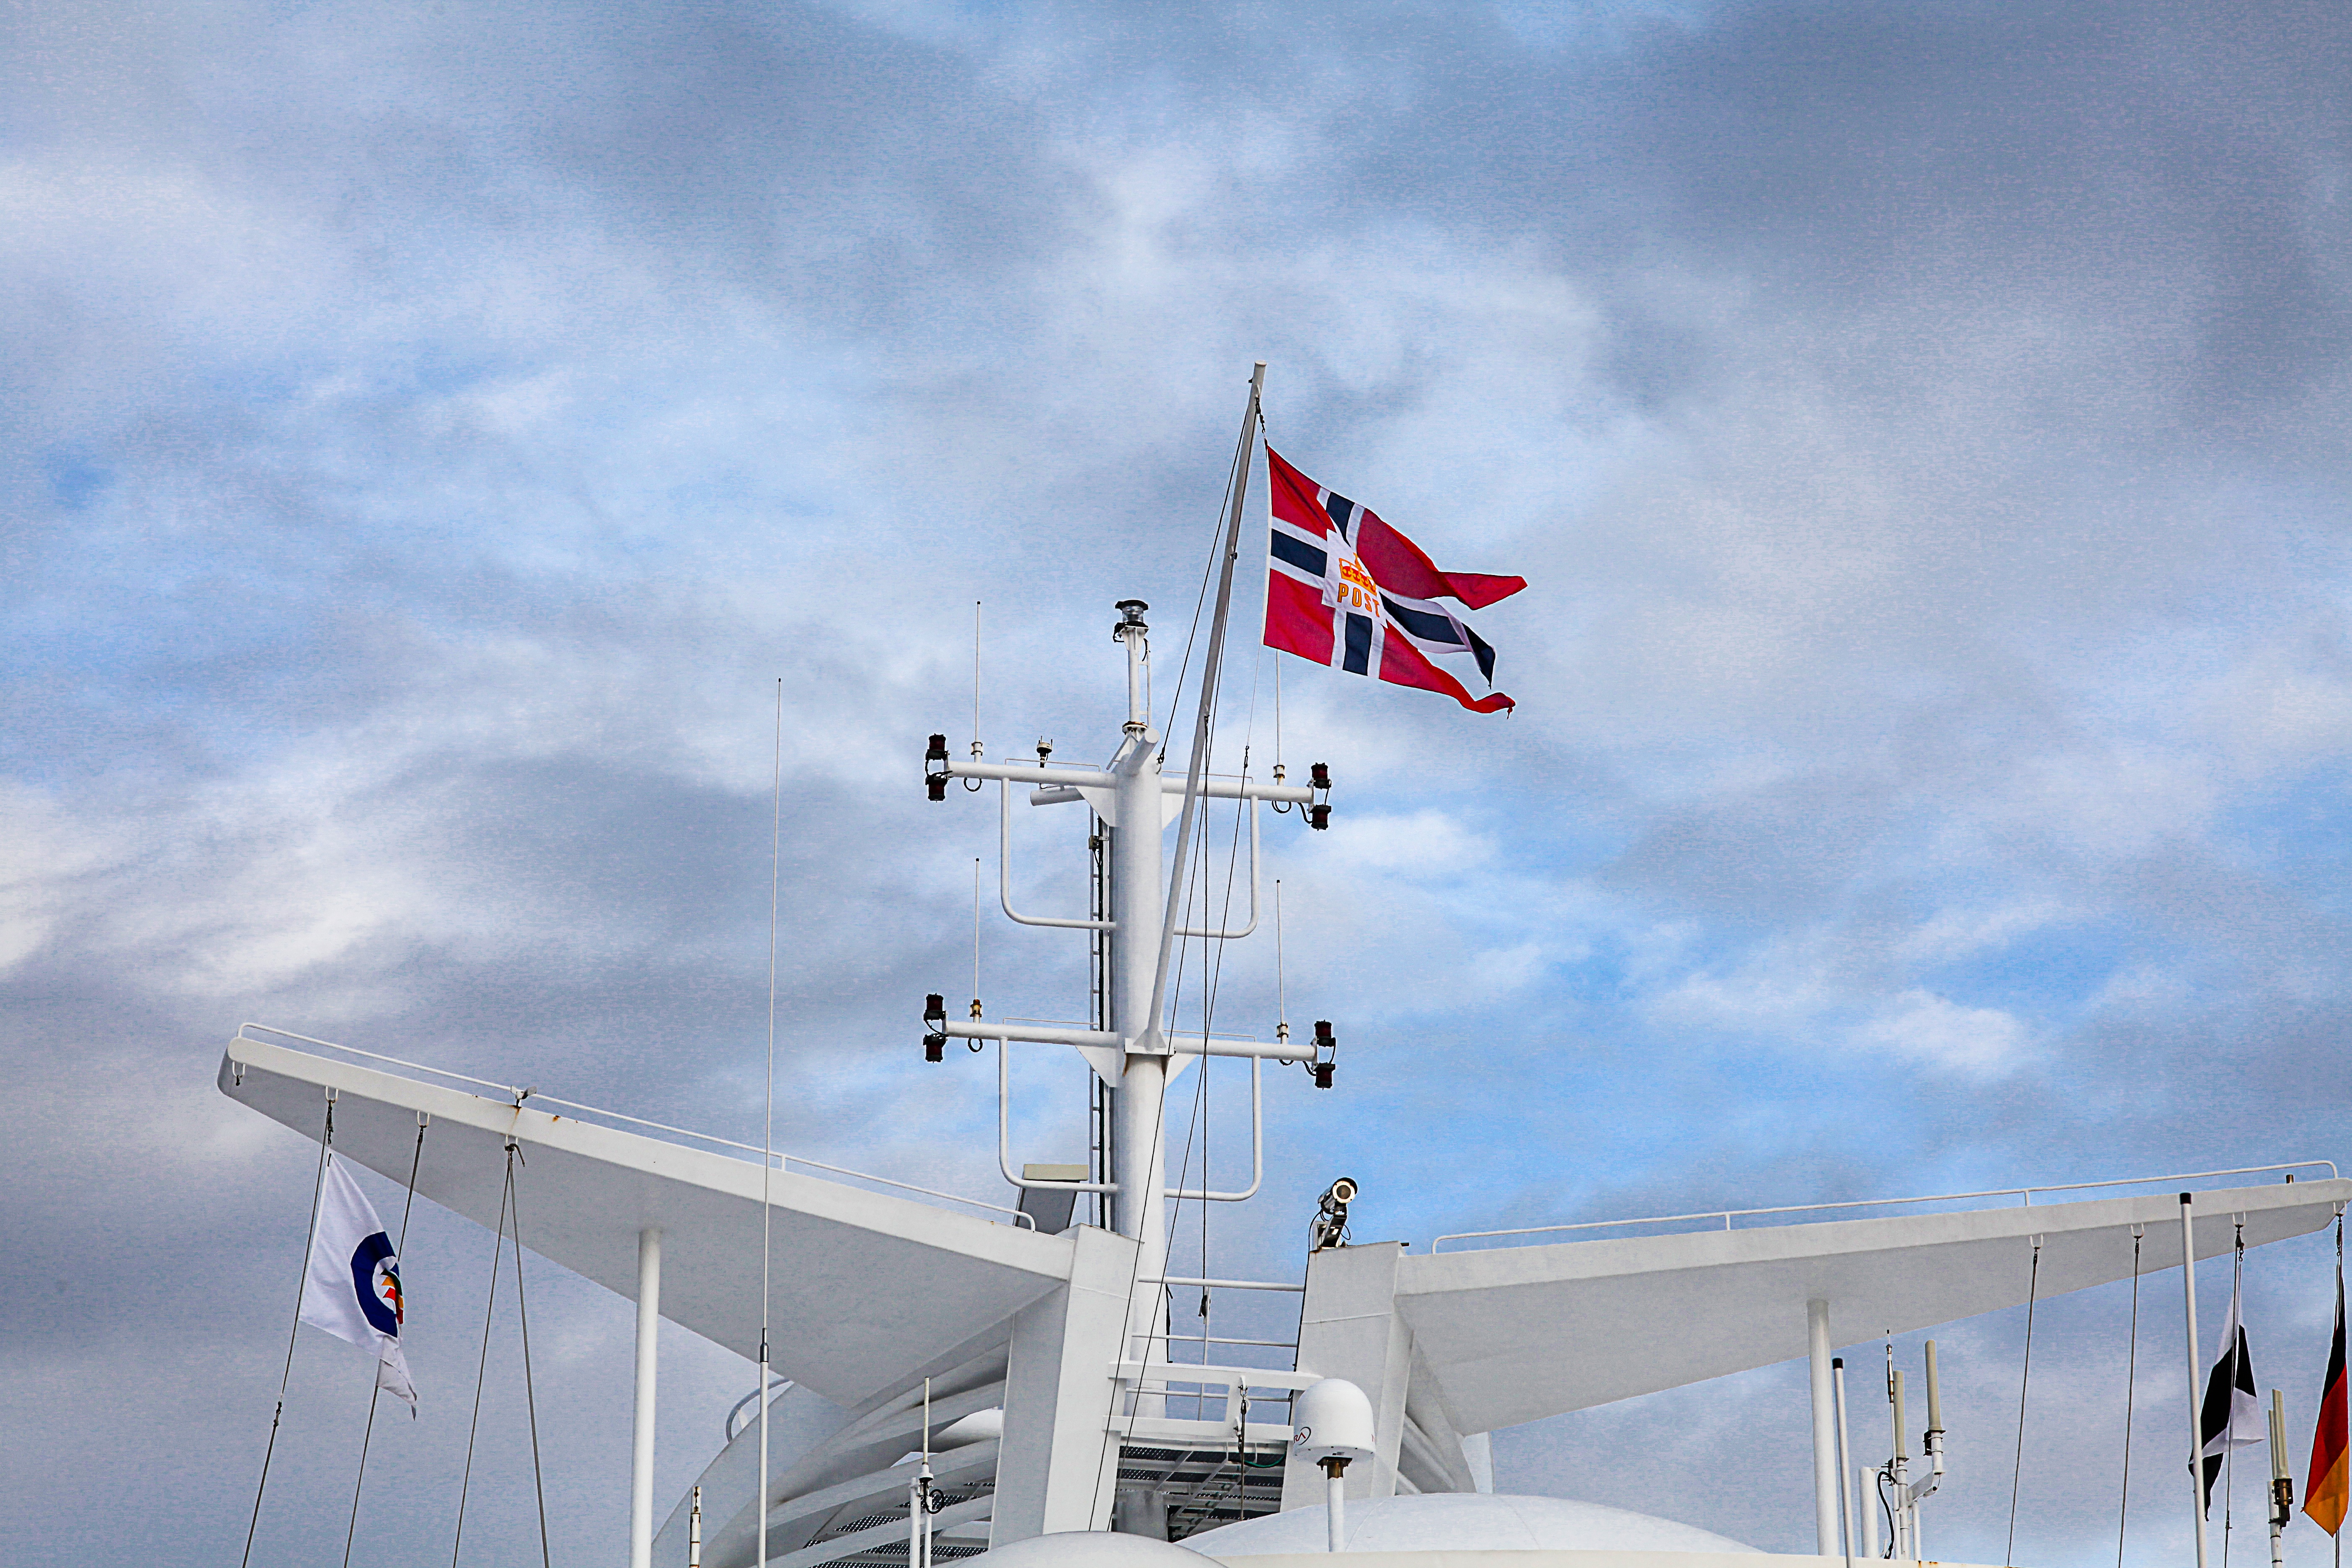
sky, wave, wind, ship, vehicle, aviation, mast, flag, ferry, windy, watercraft, norway, oslo, baltic sea, flutter, kiel, country flag, atmosphere of earth